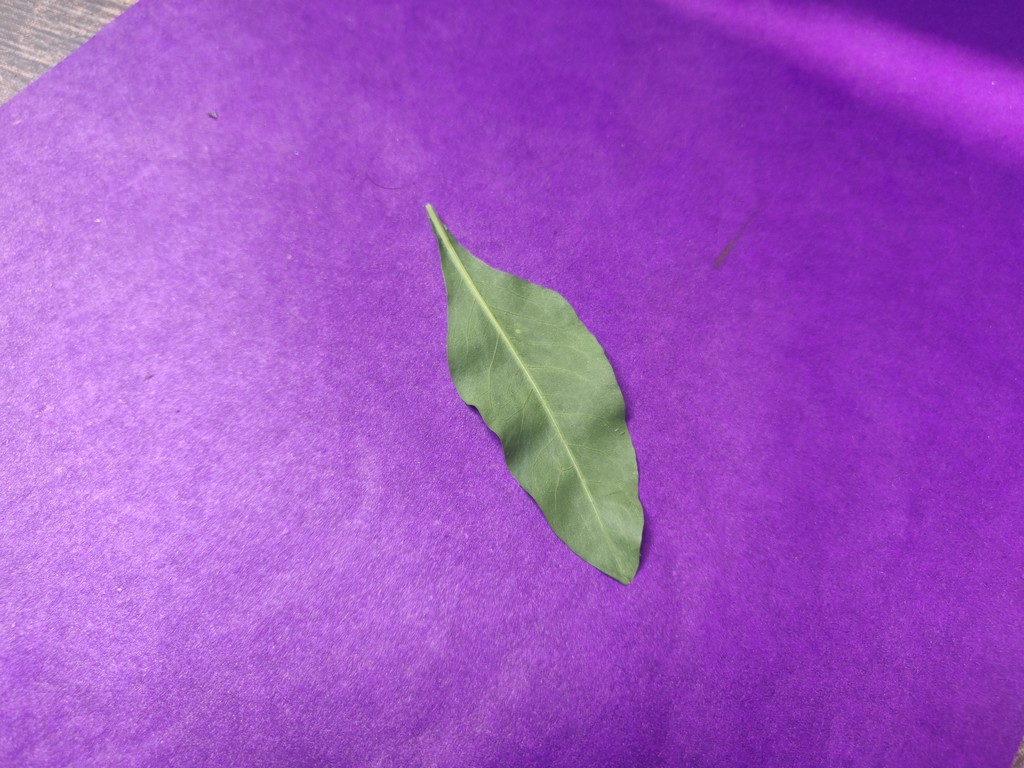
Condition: Healthy
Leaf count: single
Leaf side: back